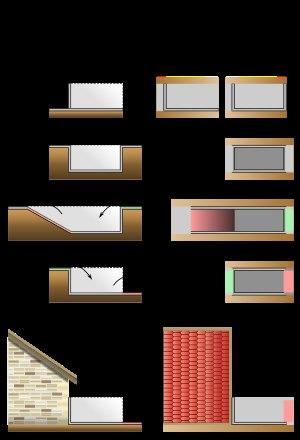
La fumière est le lieu de stockage du fumier.